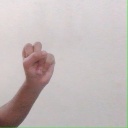
अक्षर: स